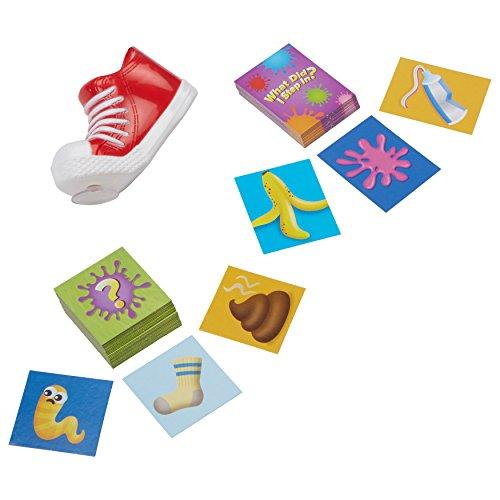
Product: Ideal What did I Step in? Game
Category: Toys & Games | Games & Accessories | Board Games
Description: Memory game for 2-4 players.
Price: $10.50
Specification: ProductDimensions:8x2.5x10.5inches|ItemWeight:10.4ounces|ShippingWeight:10.4ounces(Viewshippingratesandpolicies)|ASIN:B073D82Z2V|Itemmodelnumber:300120|Manufacturerrecommendedage:4yearsandup